Netherlands-Indonesia Union

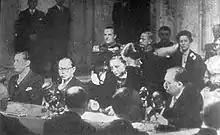
Queen Juliana and Mohammad Hatta sign the Hague Agreement in 1949

In the Indonesian War of Independence, which broke out after the withdrawal of the Japanese occupying forces in 1945, the Dutch policy of constantly alternating between rounds of negotiations and repeated counter-offensives led to a military stalemate; in terms of foreign policy, the Netherlands became increasingly isolated. The nationalists of the Republic of Indonesia controlled the majority of the most populous islands of Java, Sumatra and Madura, while the Netherlands wanted to establish a federal republic of the United States of Indonesia on the remaining islands with the help of collaborators, which in turn was to remain confederately linked to the Dutch Kingdom (consisting of the Netherlands, Suriname/Guayana and the Antilles). In this way, the Dutch government wanted to retain control over Indonesia's security, foreign and economic policy.